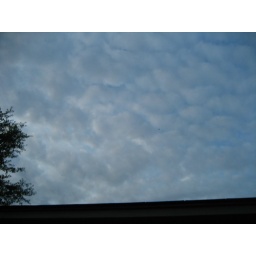
sky over harvest roof